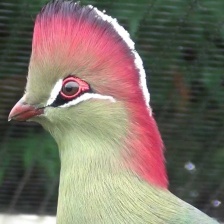
Species: GUINEA TURACO
Scientific name: TAURACO PERSA